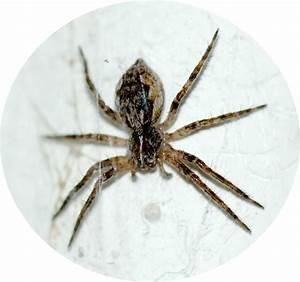
spider